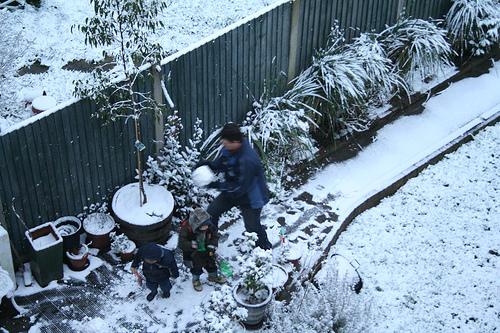
Weather: snow or frosty